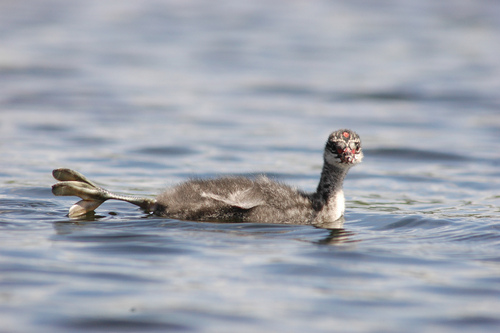
a large bird has a long neck, a spotted crown, and tail feathers with long outer rectrices.
this bird is brown with white on its chest and has a very short beak.
this bird has a grey head, back, and wings with a red dot on its crown, and white eyebrows and throat.
this bird has a red dot on it's forehead with grey color covering the rest of it's body.
this is a grey bird with a white neck and a red crown on its head.
this is a small grey bird, with splashed of white on its throat and face, with a small bill.
this bird has wings that are gray and has a long neckthe young of this water bird has reddish orange spots on its face and soft brown down.
a gray bird with a white breast and multicolored beak.
this bird has a grey back and grey wings with a white throat.
Species: Eared Grebe